Bangs sisters

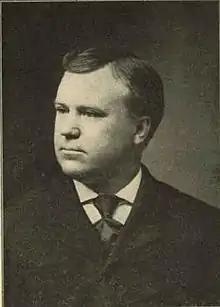
David P. Abbott, a magician who exposed the Bangs Sisters.

At the same time, an article in "The Washington Post" published on April 17, 1888 reported that Lizzie and May Bangs had created the very lucrative firm, the "Bangs Sisters", which operated spiritualistic parlors in the Chicago area. That year, one of their wealthy clients, photographer Henry Jestram, reportedly paid vast amounts of his fortune for their seances. When Jestram died after being committed to an insane asylum, many blamed the Bangs Sisters.